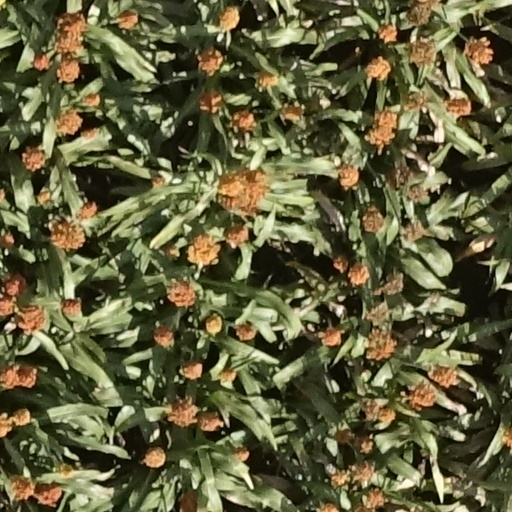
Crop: sorghum